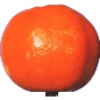
Label: clementine